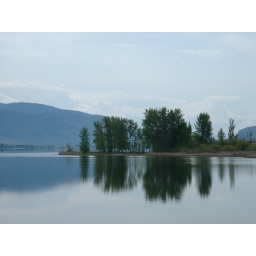
DSCFoo45 Ashnolareflection of trees in water on Osoyoos Lake.